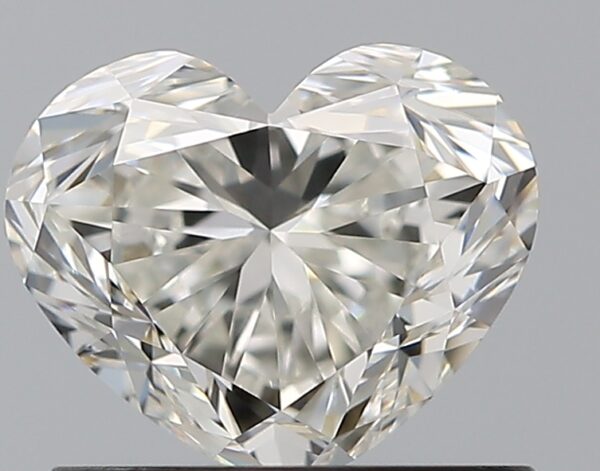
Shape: heart
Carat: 0.9
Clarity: VS1
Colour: I
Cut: VG
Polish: EX
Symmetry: VG
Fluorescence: N
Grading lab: GIA
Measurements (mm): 5.43 x 6.52 x 3.91